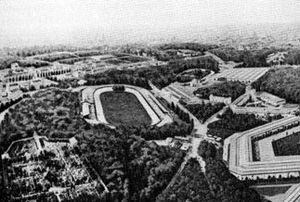
L'Union des sociétés de gymnastique de France, fondée le 28 septembre 1873 par Eugène Paz, est l'organisme qui gère la gymnastique masculine en France jusqu'au 2 avril 1942, date à laquelle la Fédération française de gymnastique lui succède.
Les Jeux olympiques de 1900, officiellement nommés Jeux de la IIᵉ olympiade, sont la deuxième édition des Jeux olympiques modernes. Ils ont lieu à Paris en France du 14 mai au 28 octobre 1900 dans le cadre de l'Exposition universelle. La décision d'organiser les Jeux de 1900 à Paris est prise lors du Iᵉʳ congrès olympique qui a lieu en 1894. Une concurrence se développe après les Jeux de 1896 entre d'un côté Pierre de Coubertin, président du Comité international olympique, qui veut organiser les Jeux de la IIᵉ olympiade à Paris mais qui ne réussit pas à mettre en route son projet, et de l'autre Alfred Picard, commissaire général de l'Exposition universelle, qui veut organiser des « concours internationaux d'exercices physiques et de sports ». L'instance dirigeant alors le sport en France, l'Union des sociétés françaises de sports athlétiques, penche finalement en novembre 1898 pour les concours de l'Exposition plutôt que pour les Jeux de Coubertin. Ce dernier est alors obligé au printemps 1899 d'accepter le compromis que suggère l'USFSA : « Les concours de l'Exposition tiennent lieu de Jeux olympiques pour 1900 et comptent comme équivalent de la deuxième olympiade.
Le football aux Jeux olympiques de 1900 est un sport de « démonstration » reconnu épreuve olympique a posteriori par le Mouvement olympique.
Un stade olympique est un stade dans lequel se sont déroulés des Jeux olympiques. Certains sont construits pour l'occasion alors que d'autres existant déjà sont choisis pour l’événement.
Le Grand Prix de Paris est une ancienne compétition de vitesse de cyclisme sur piste. La compétition s'est déroulée de 1894 à 1993, avec quelques interruptions, sur le vélodrome de la Cipale, dans une partie du bois de Vincennes située jusqu'en 1929 sur le territoire de Charenton-le-Pont, puis rattachée à cette date au 12ᵉ arrondissement de Paris. La Cipale, dont la piste a une longueur de 500 mètres, est rebaptisée Jacques-Anquetil en 1987.
Charles Cazalet, né le 22 juin 1858 à Cenon et mort le 18 janvier 1933 à Bordeaux, est président de l'Union des sociétés de gymnastique de France de 1896 à 1931 et de la Fédération internationale de gymnastique de 1924 à 1933.